SL X10p

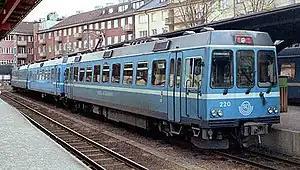
An unrefurbished X10p train at Stockholm Östra station in January 2007

X10p is a series of three-car electric multiple units operated by Greater Stockholm Transport (SL) on the Stockholm urban rail network called Roslagsbanan. The gauged line cannot use the standard gauge rolling stock used in the rest of Stockholm, so SL ordered 35 new units to replace much older stock. Since 1995 X10p has been the sole stock used on Roslagsbanan.